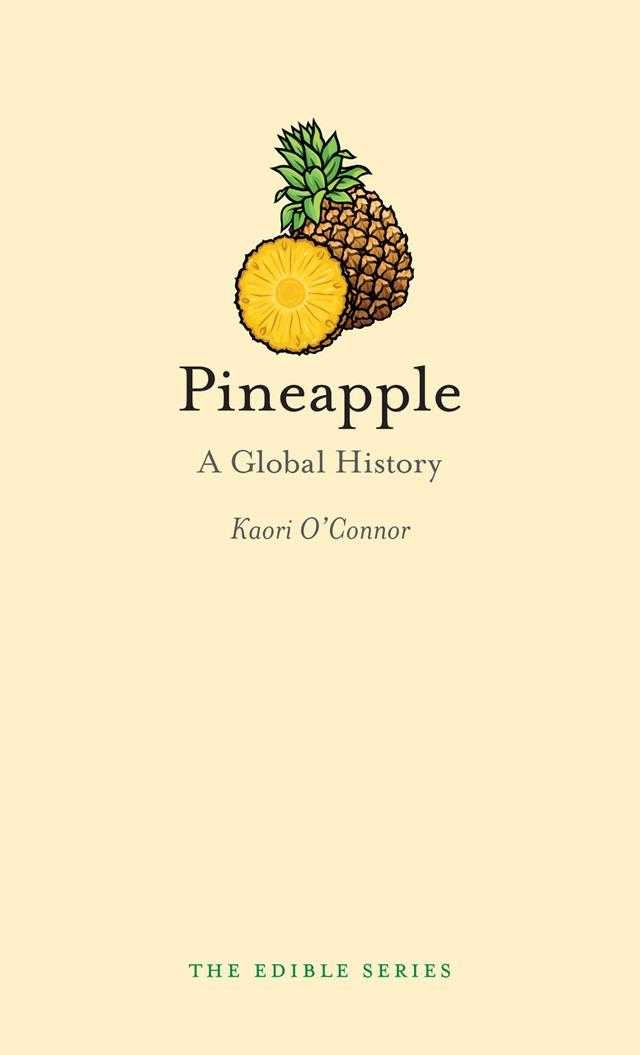
Label: Pineapple